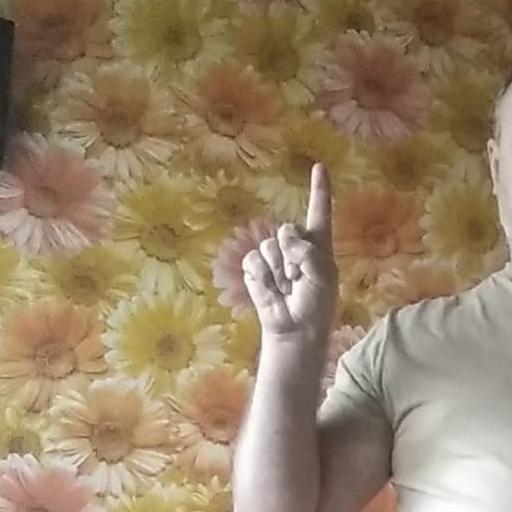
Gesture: one